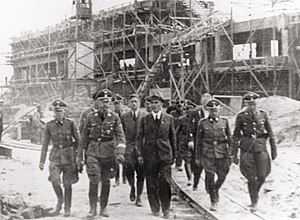
I.G. Farben / Samarbejde med naziregimet
Himmler (nr 2 fra venstre) besøger I.G. Farbens slavelejr "I.G. Auschwitz", juli 1942.
I.G. Farben, var en tysk kemi- og medicinalkoncern, bestående af medicinalselskaberne Bayer og Hoechst, kemiselskabet BASF, samt en række mindre selskaber.